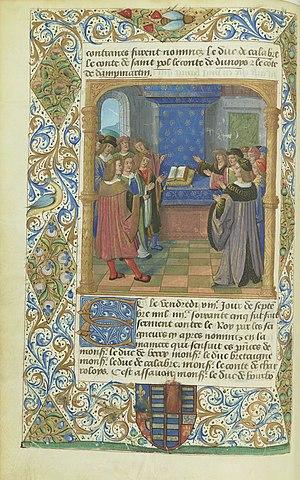
Le serment des princes durant la Ligue du bien public en 1465 (Jean de Roye, Chronique de Louis XI, dite Chronique scandaleuse, début du XVIe siècle).